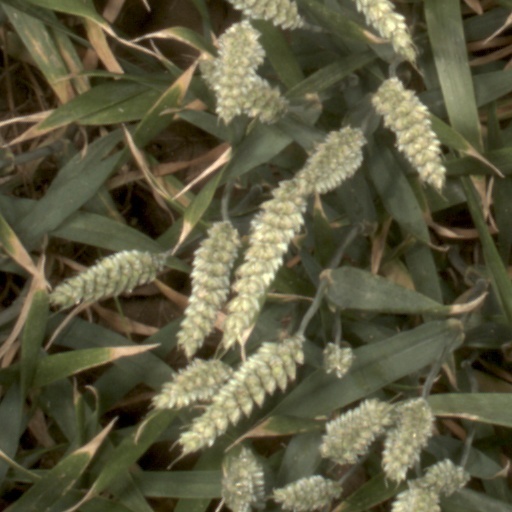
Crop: wheat